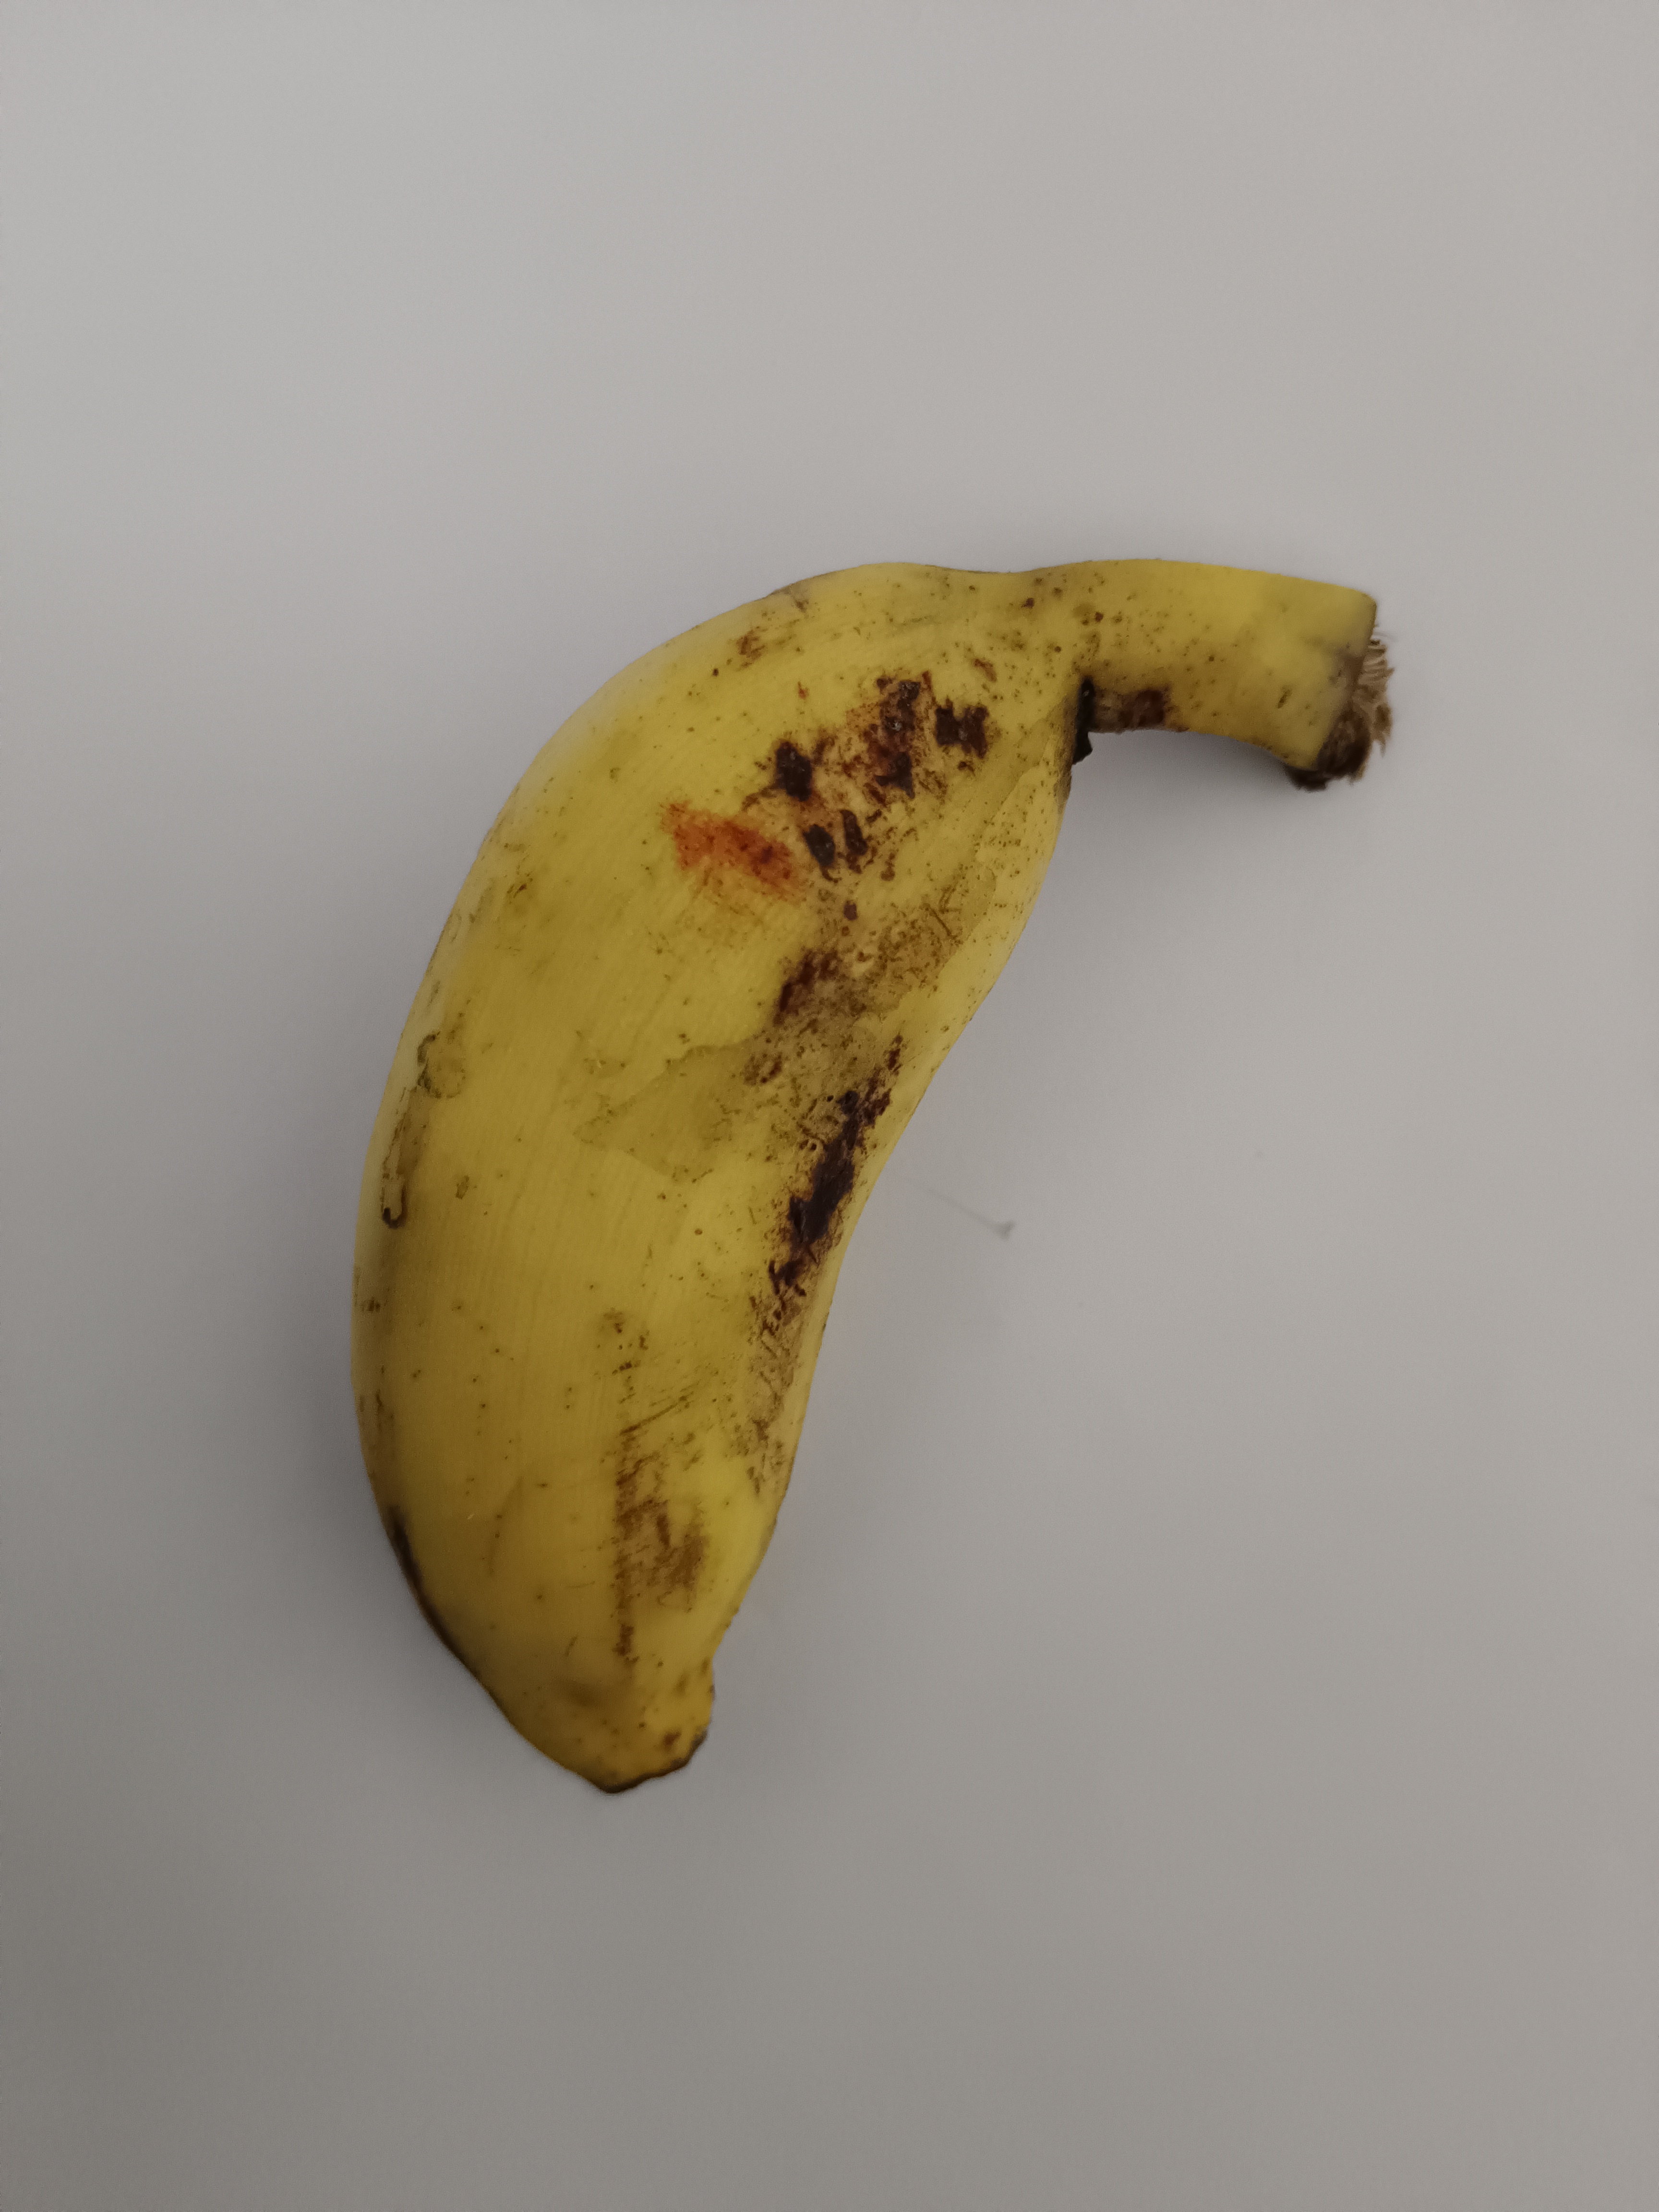
Banana variety: Champa